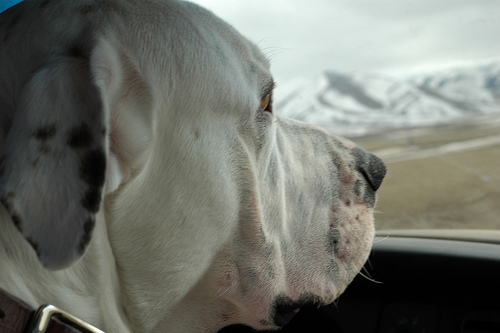
Breed: american bulldog